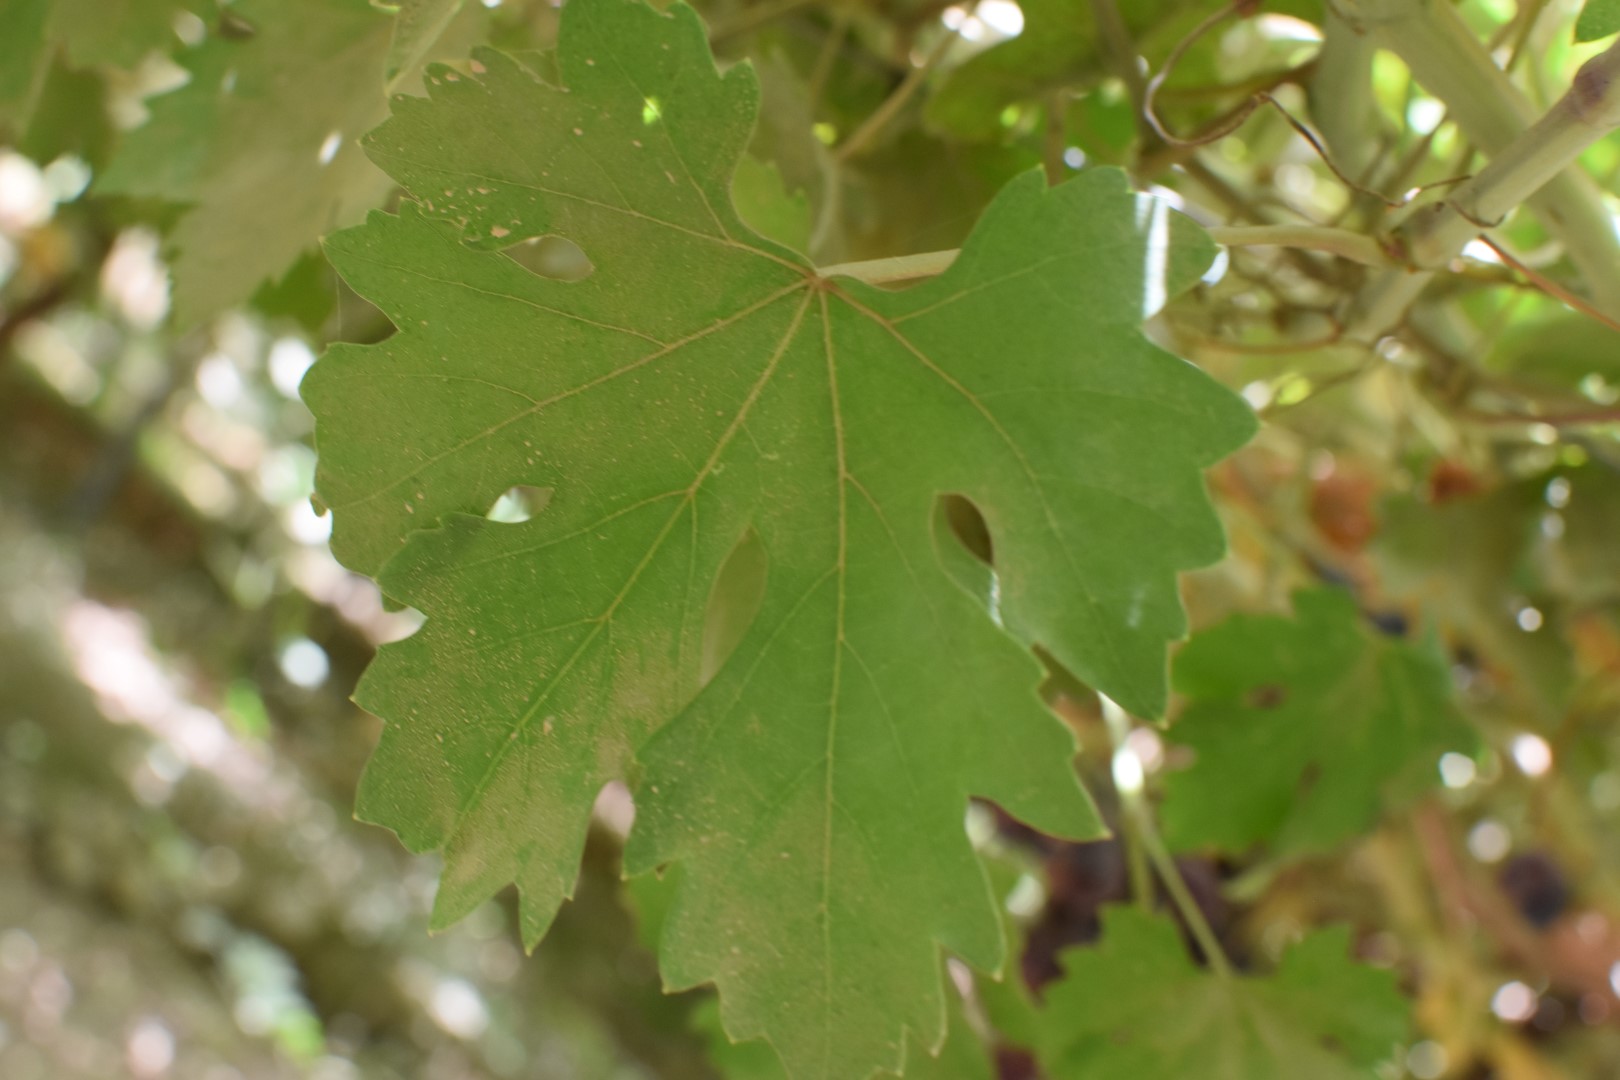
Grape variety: Riasi